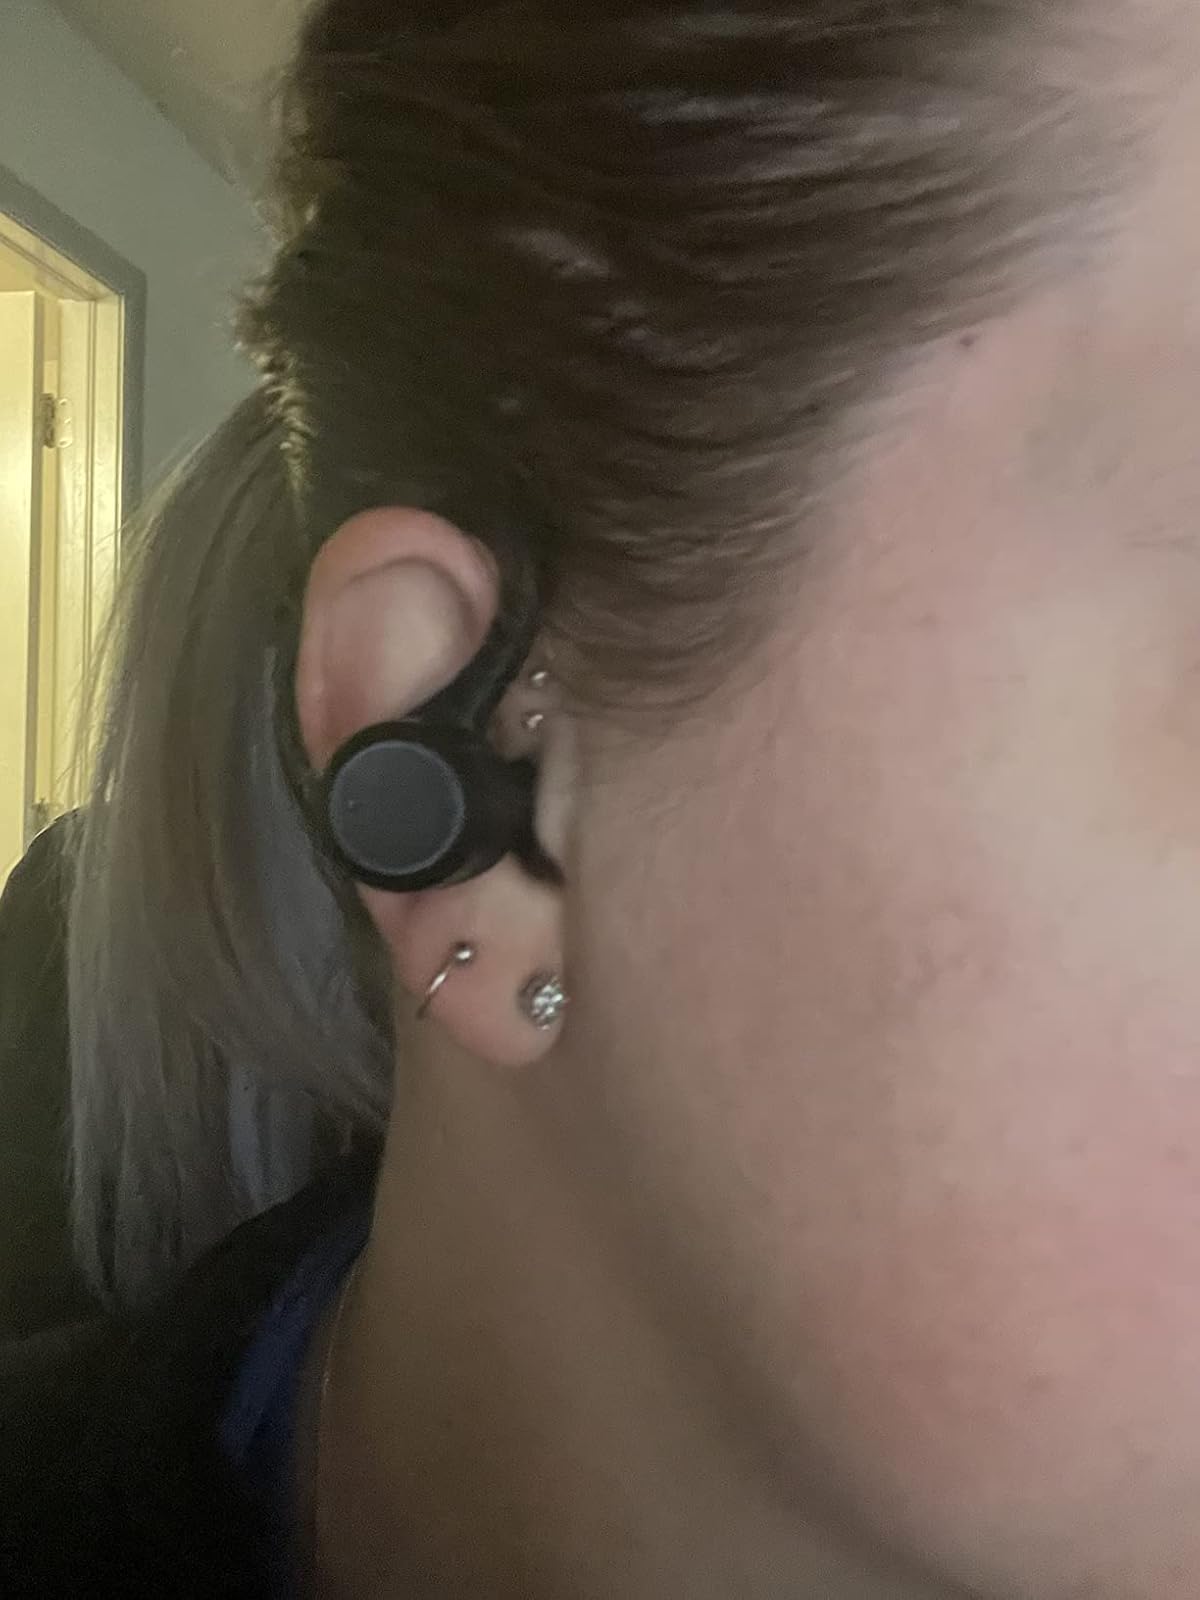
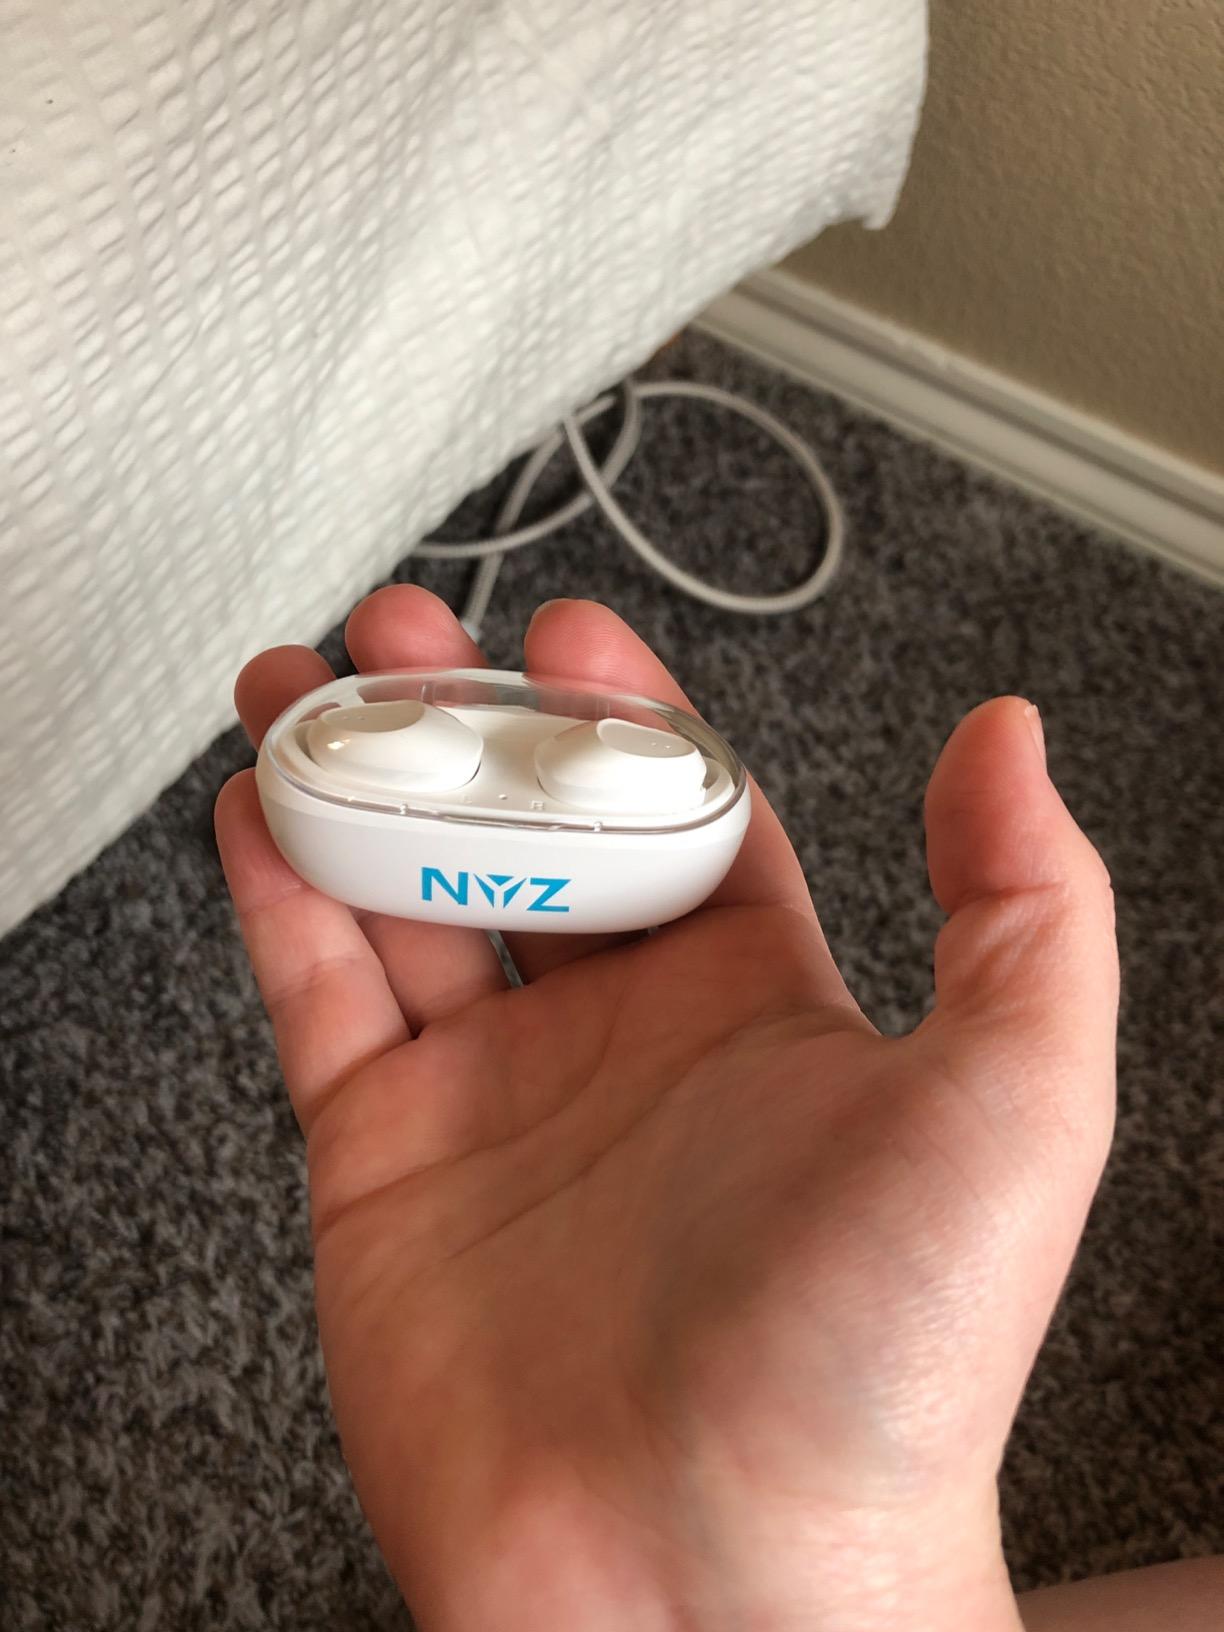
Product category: earbuds
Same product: no